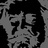
Emotion: neutral